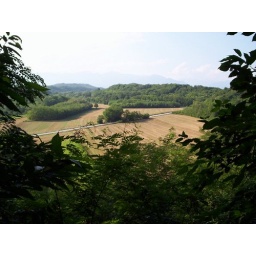
I like the straight road in the middle of the field